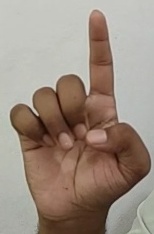
ASL sign: D